Richard Dale

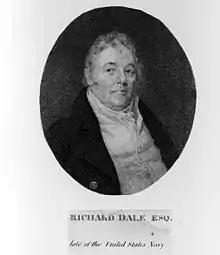
Dale pictured in his older years

Dale had done well for himself as a merchant seaman. Upon his return to Philadelphia, he changed the focus of his career and became a director of the Insurance Company of North America. Six months later, he shifted allegiance to the Union Insurance Company, and remained there as one of its directors for over twenty years. He served as its president from September 1824 to July 1825.